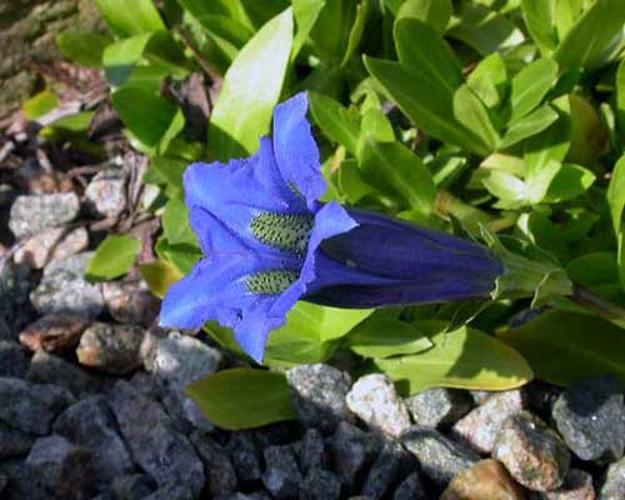
Label: stemless gentian